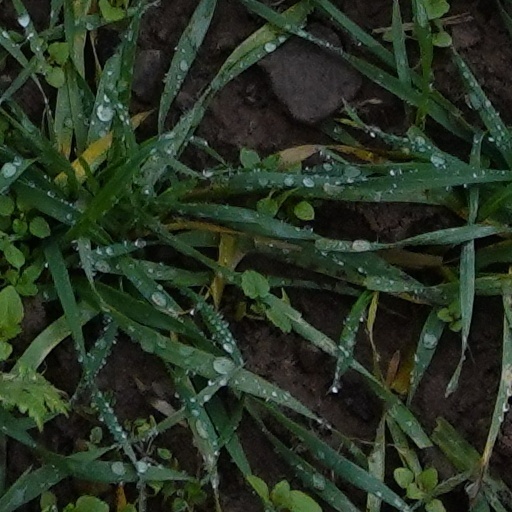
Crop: wheat